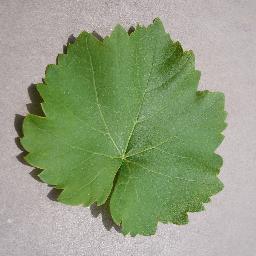
Label: Grape___healthy